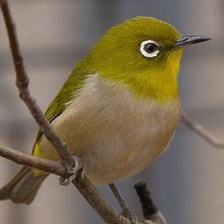
Species: MALAGASY WHITE EYE
Scientific name: ZOSTEROPS MADERASPATANUS